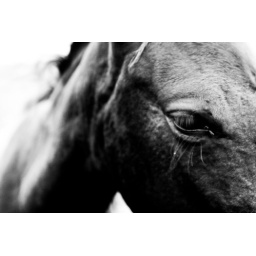
Under black belly of cloud in the rain